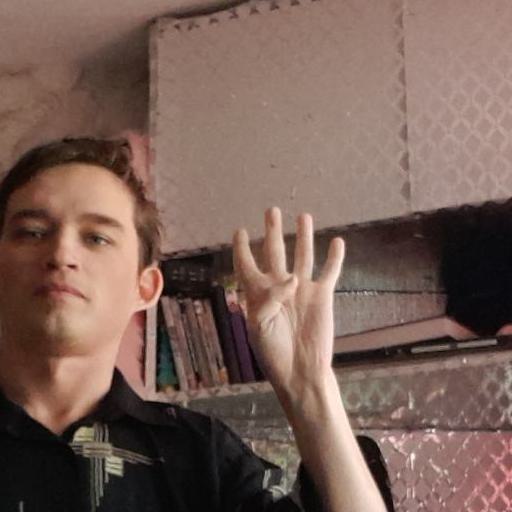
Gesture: four